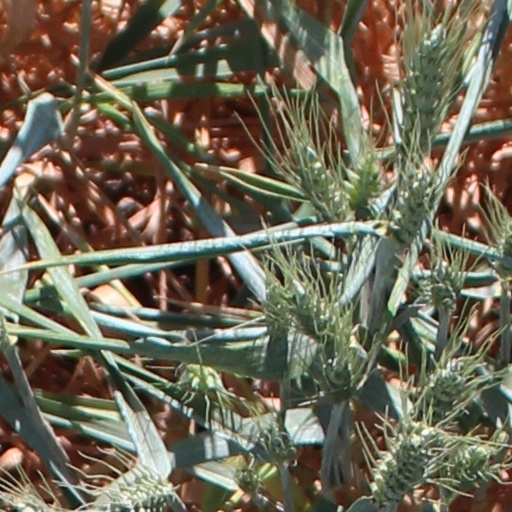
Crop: wheat